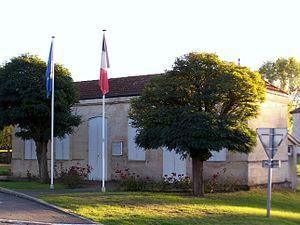
Mairie de Bellebat (Gironde, France)
Bellebat est une commune du Sud-Ouest de la France, située dans le département de la Gironde, en région Nouvelle-Aquitaine.